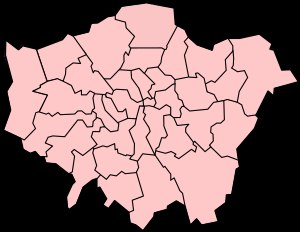
District (England) / Liste over distrikter / Greater London
Kort over London-bydelene og the City of London.
Et distrikt er i England den laveste ordinære enhed for lokalstyre. Distrikterne er dermed på samme niveau som danske kommuner. Flere distrikter er yderligere inddelt i såkaldt verdslige sogne, som er administative enheder med begrænset myndighed. Niveauet over district er grevskab og derefter region.